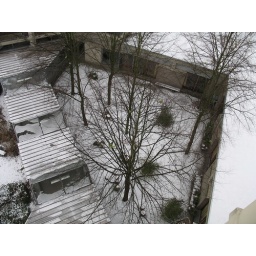
Green birds in tree